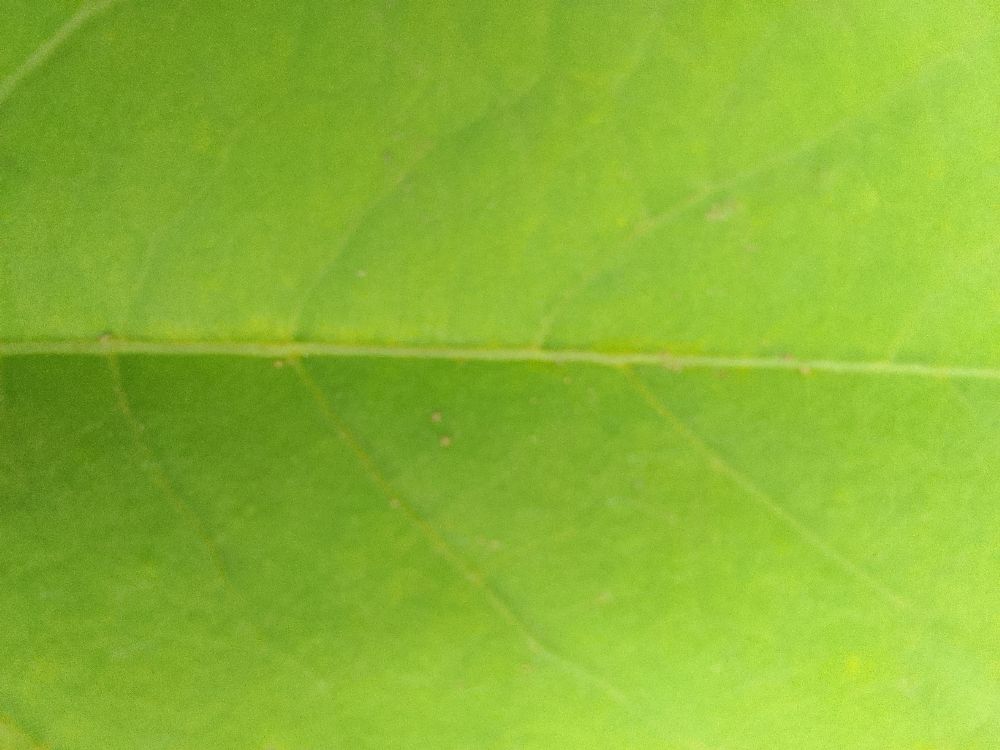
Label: healthy